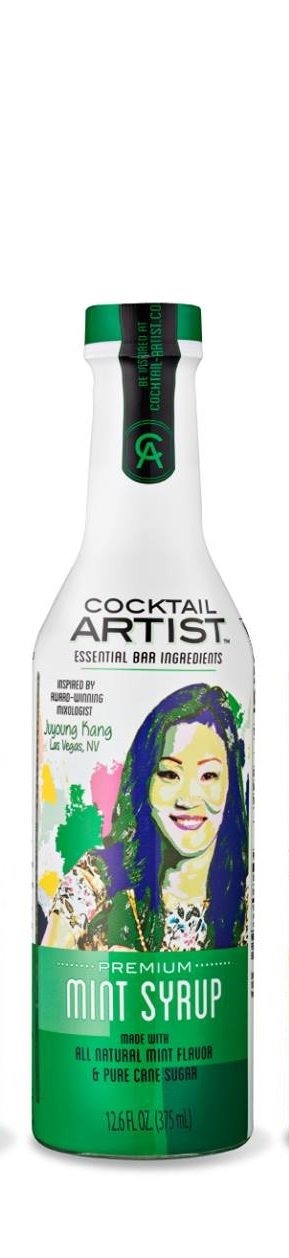
Item Name: Cocktail Artist Premium Mint Syrup 12.6 Fl oz. (375ml)
Value: 1.0
Unit: Count

Price: 6.86